Global StarCraft II League

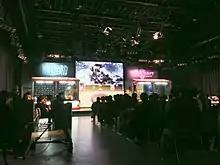
GOMtv Studio in Gangnam

The 2010 Open Seasons were the first tournaments for the GSL, featuring three initial events with an overall prize pool of 600 million Korean Won (approximately US$500,000) and a prize of 100 million Won for the winner. These attracted attention as they featured the largest prize pool in the history of e-Sports. The Open Seasons were used to sort the players into Code S and Code A for the 2011 season.